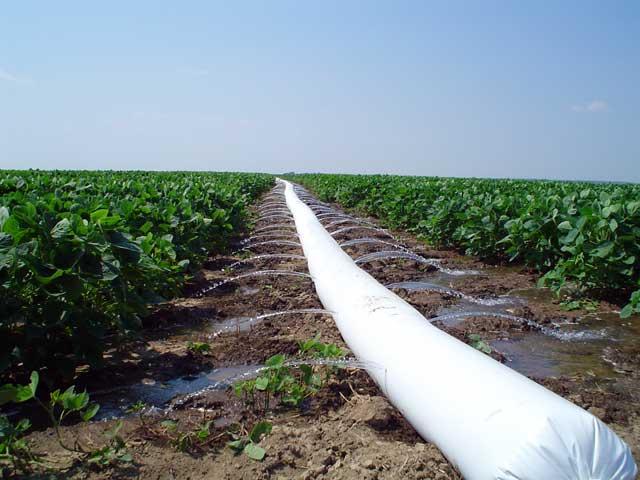
Shambani, mfumo wa umwagiliaji maji, inatumika kupalilia mimea na kuizuia isikauke. Bomba jeupe iliyobeba maji ina shimo zinazoruhusu maji kupita, na kuingia shambani kwa mimea.